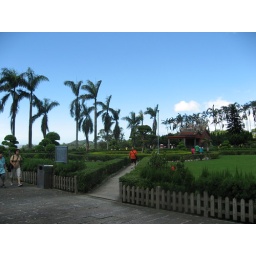
the trees against the blue sky were really pretty